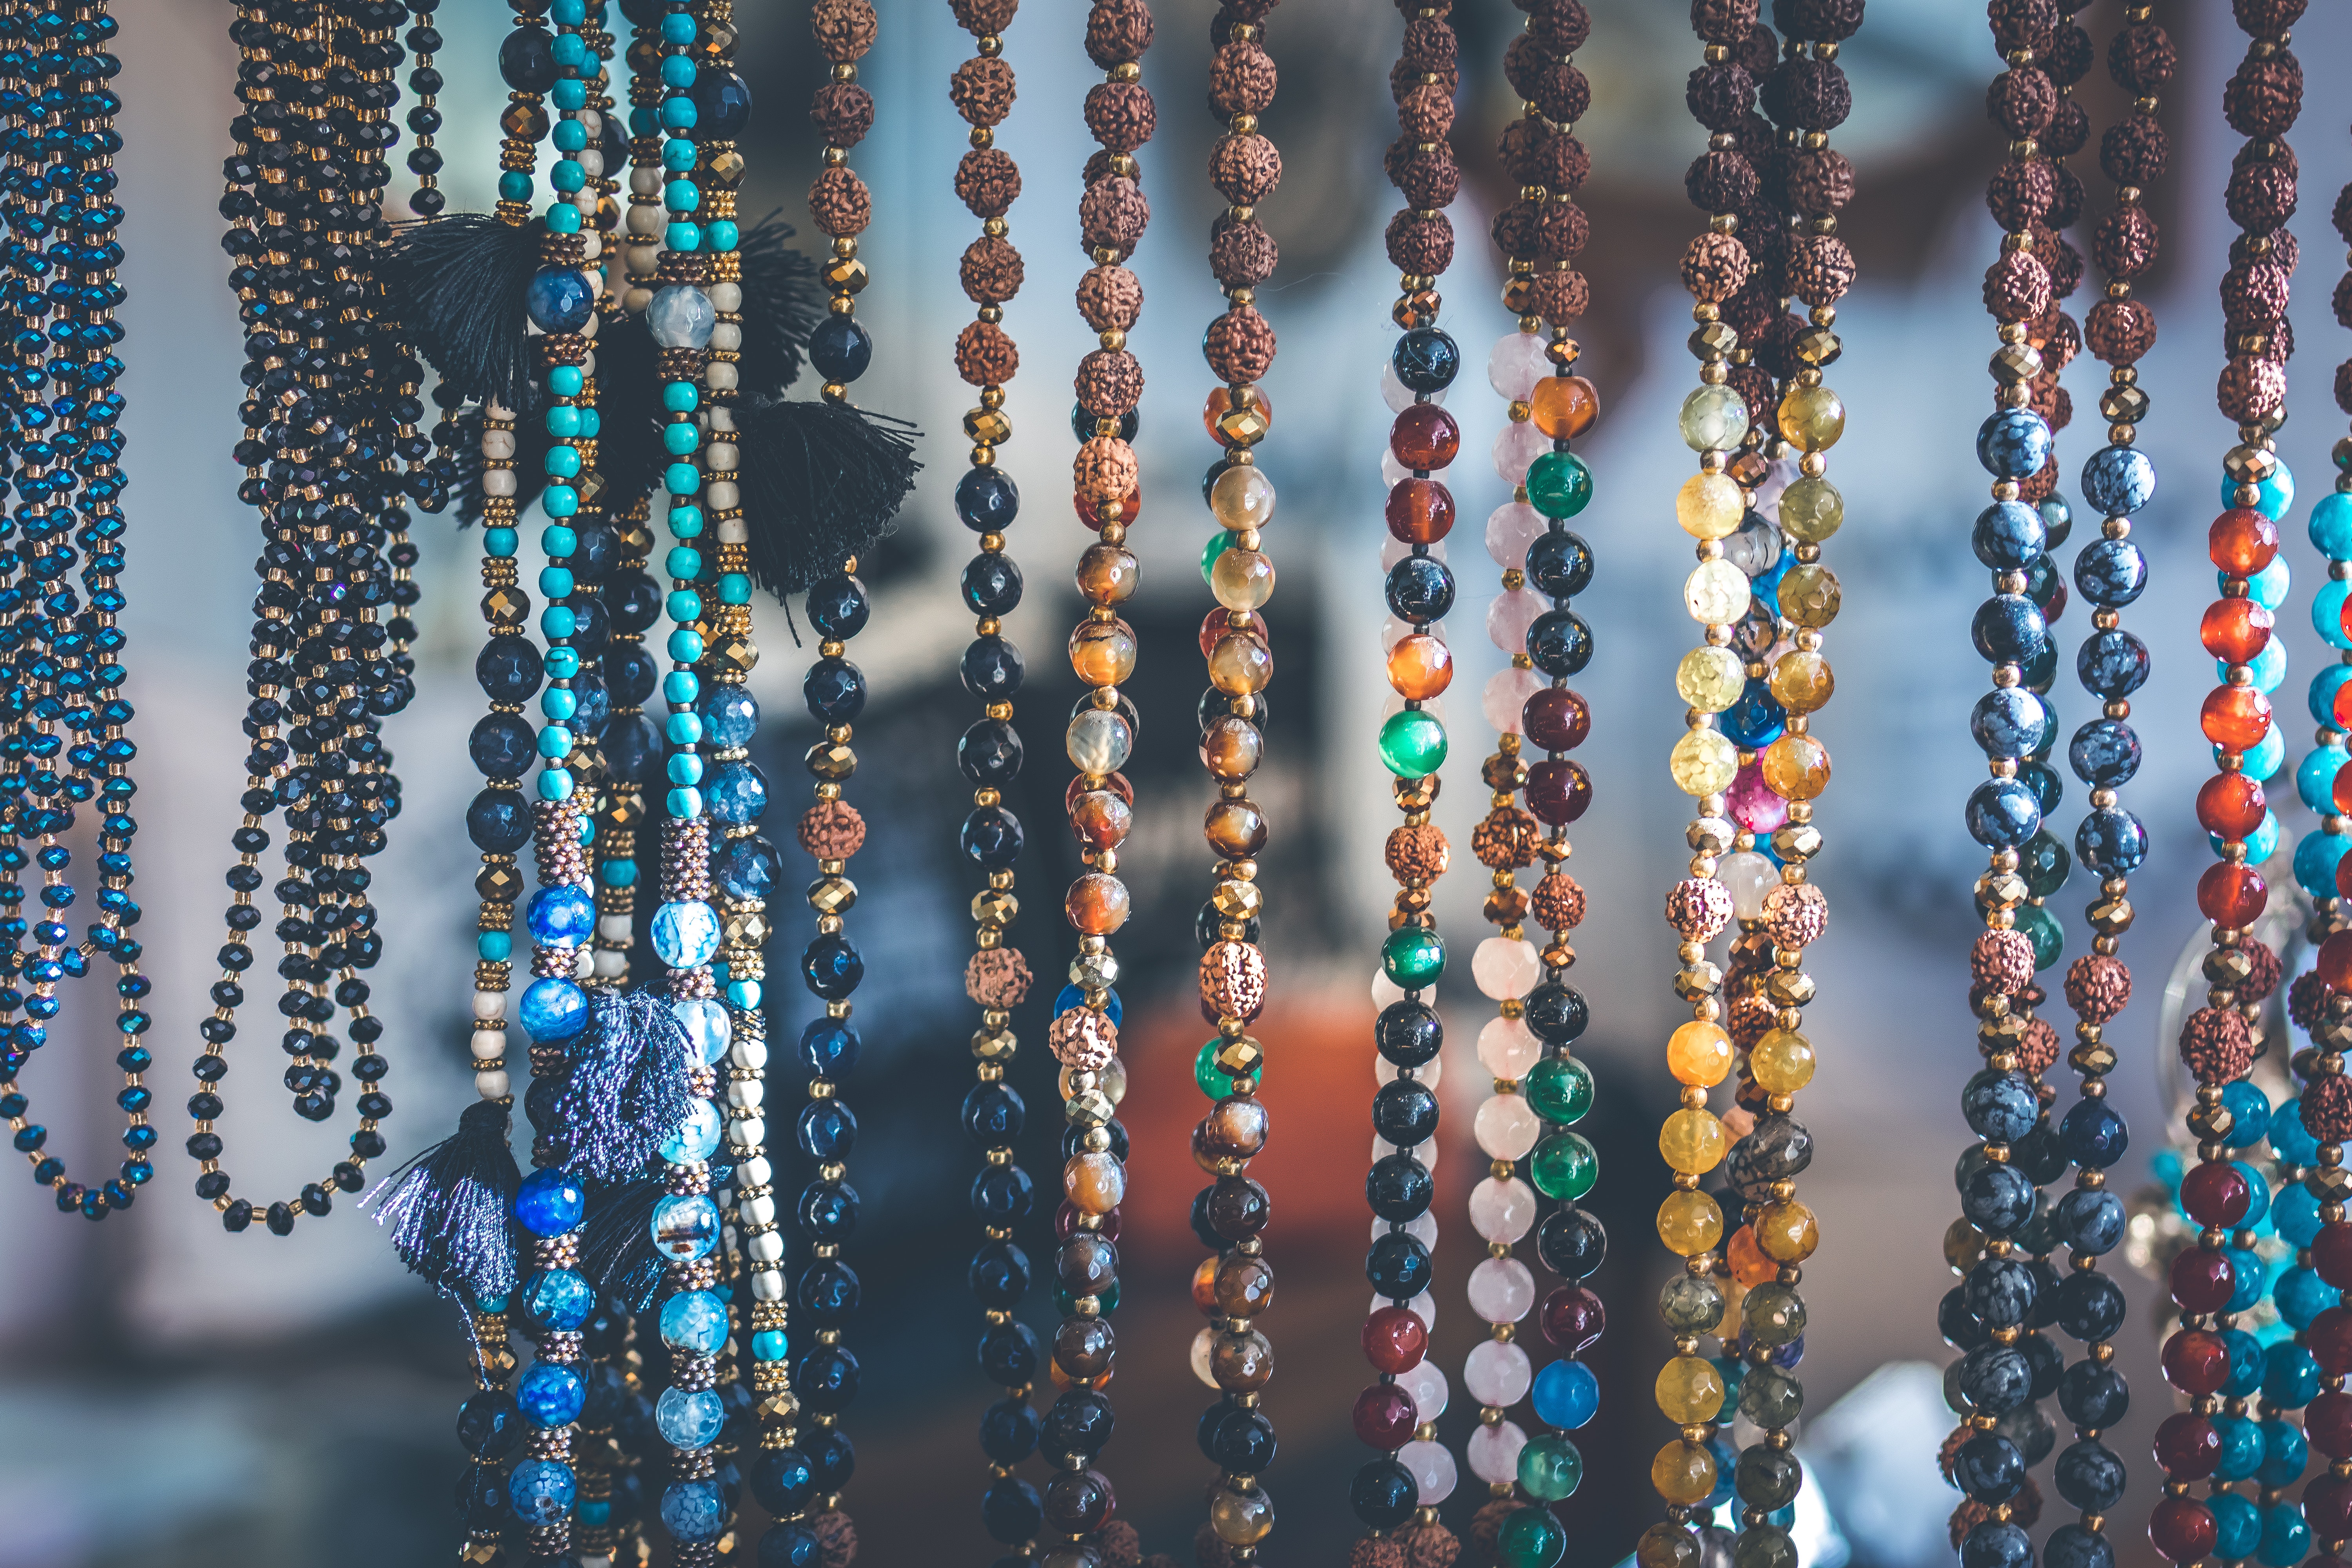
bead, turquoise, fashion accessory, jewelry making, necklace, jewellery, art, religious item, craft, embellishment